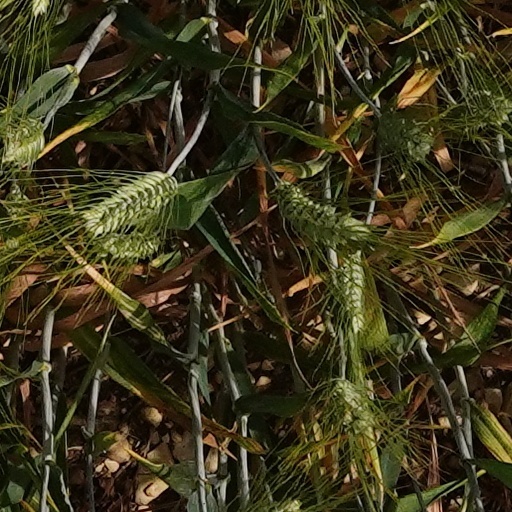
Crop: wheat